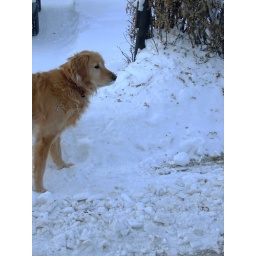
A dog that was wandering around my Grandparents house. He was really cute and friendly